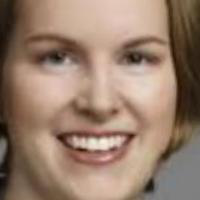
Age group: age 21-30